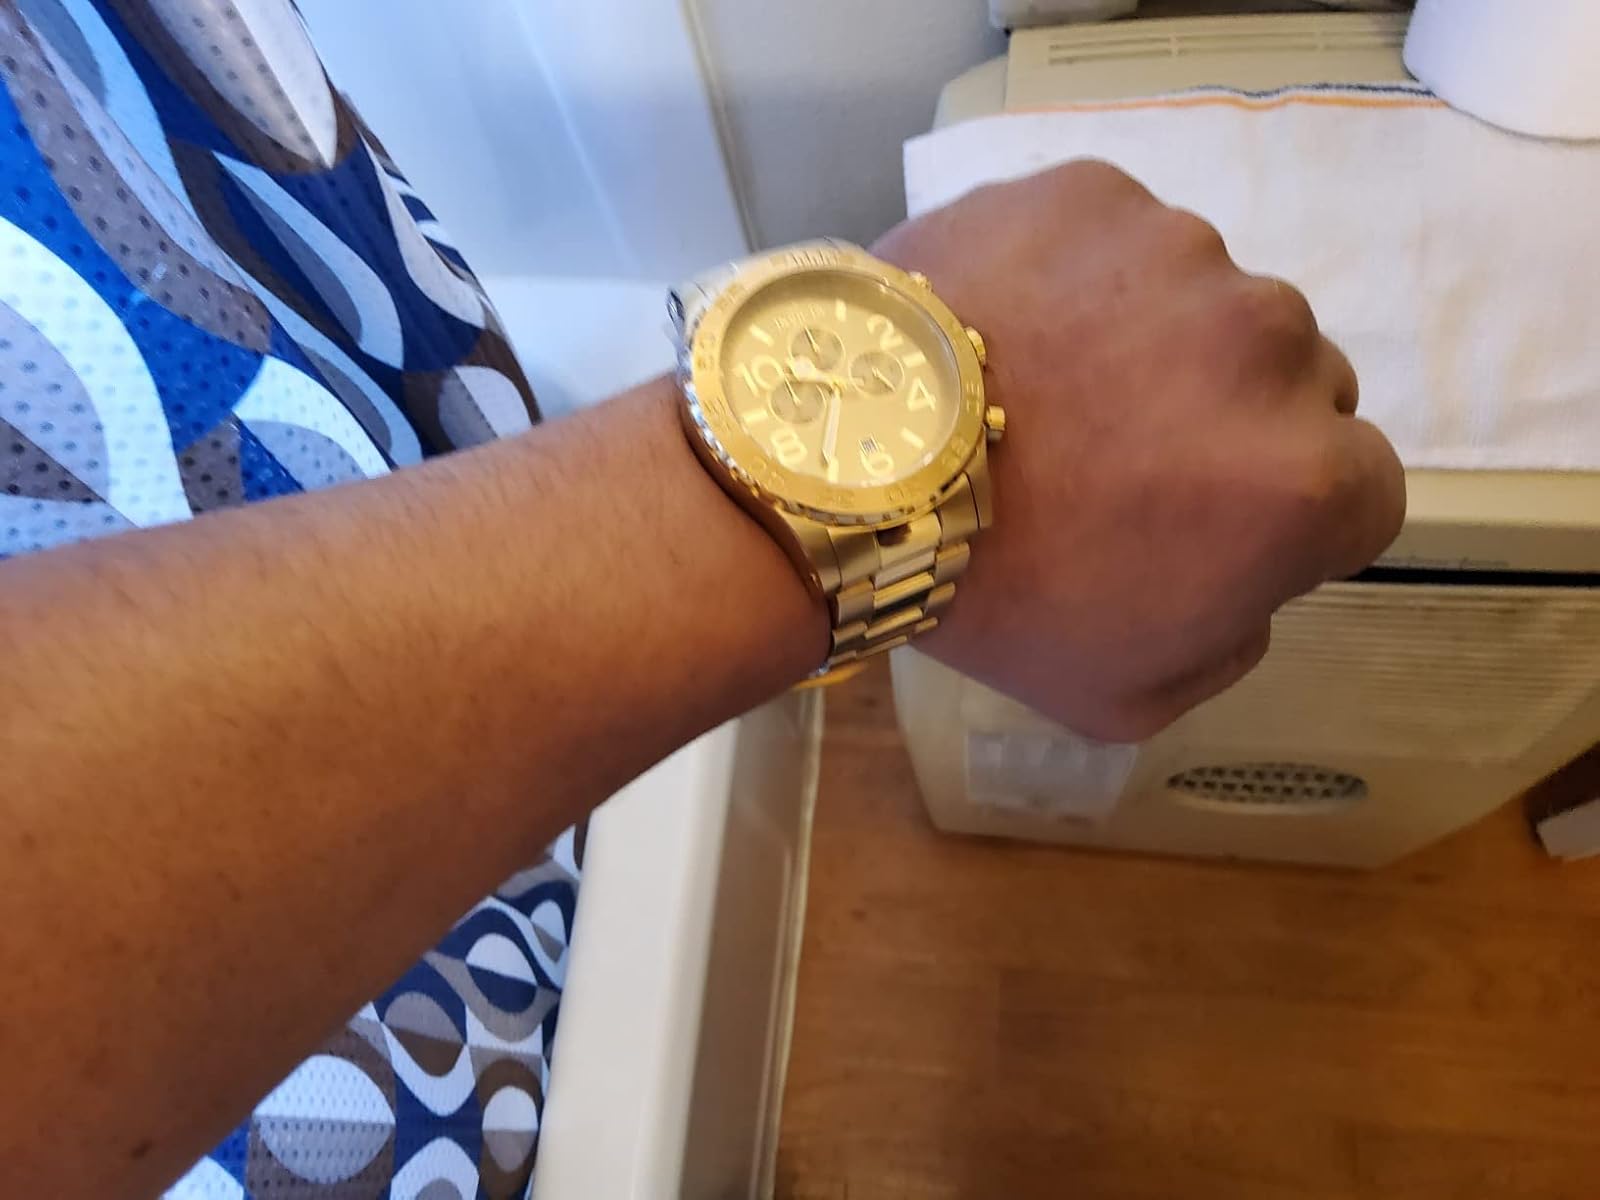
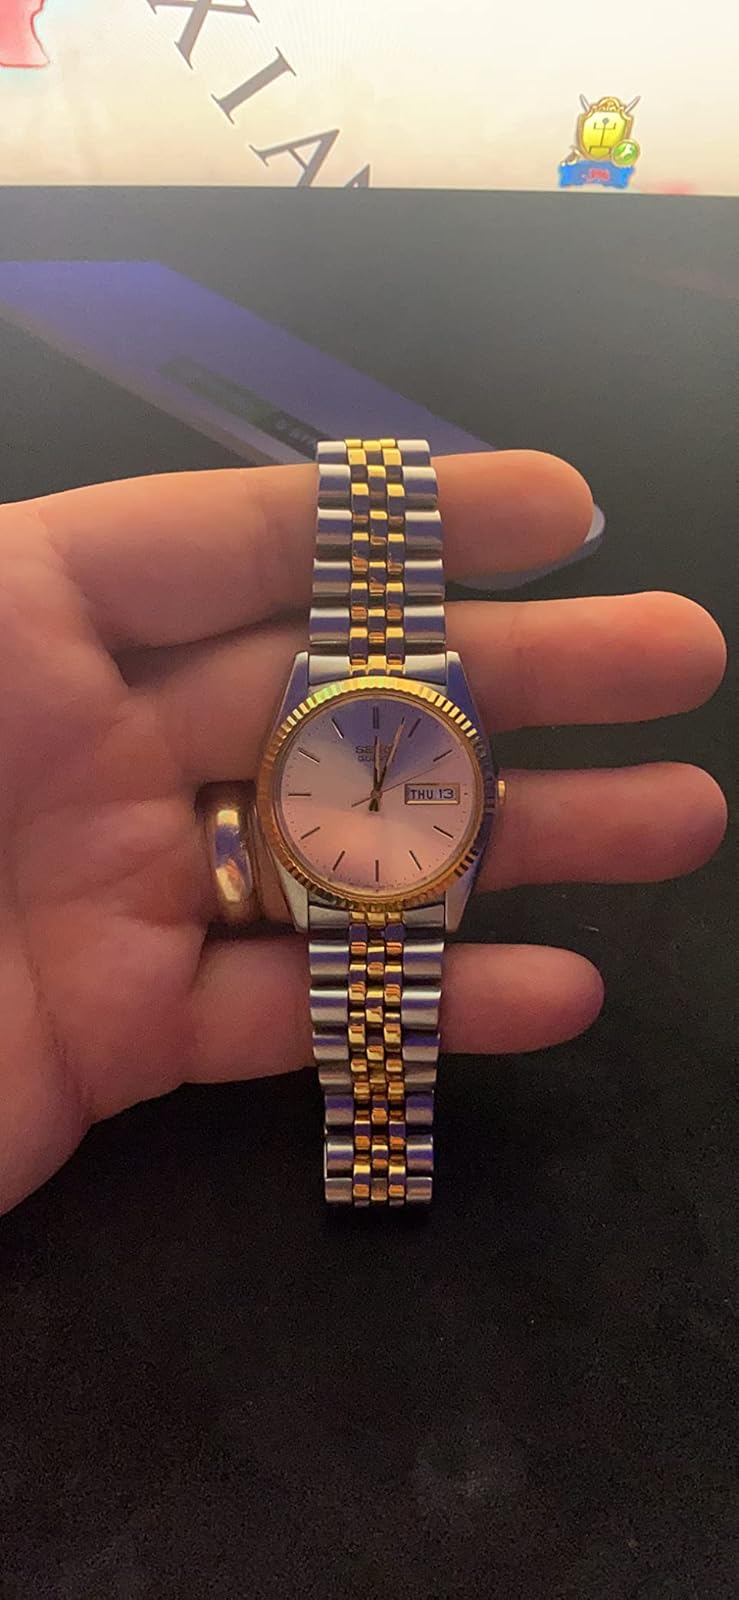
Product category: accessories_watch
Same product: no